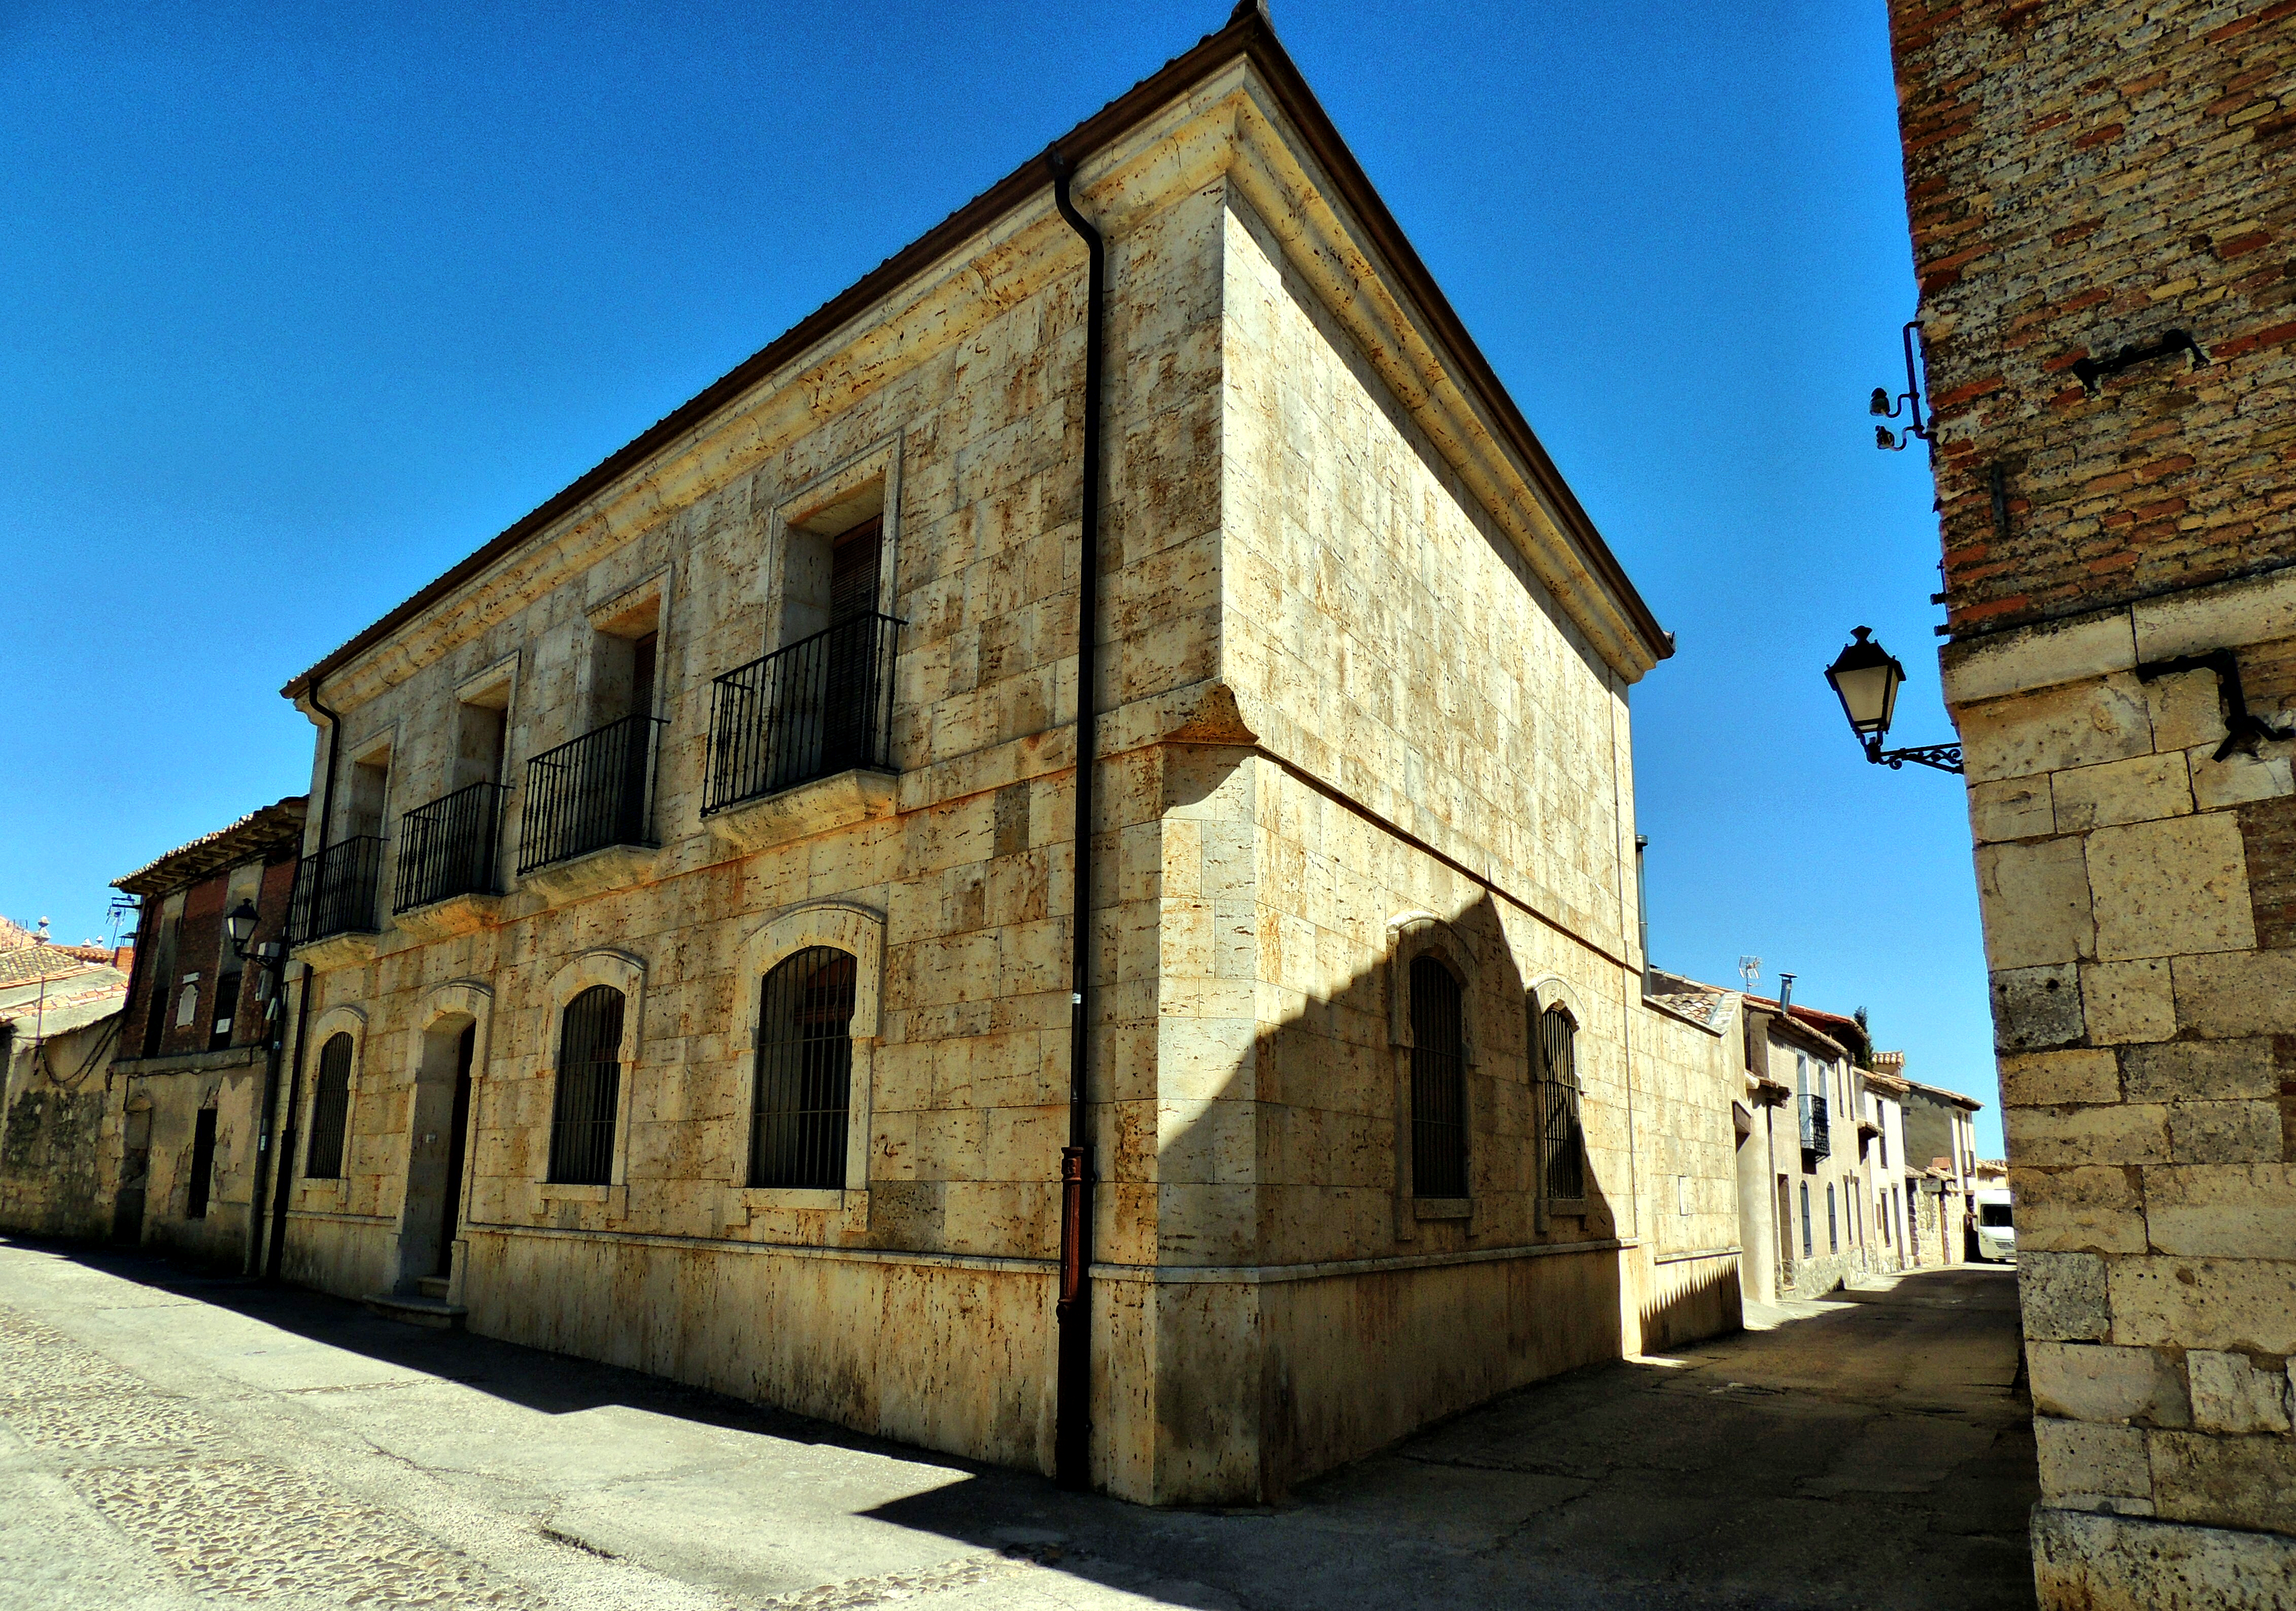
architecture, wood, house, town, building, wall, landmark, facade, church, chapel, fortification, place of worship, temple, ruins, monastery, history, middle ages, ancient history